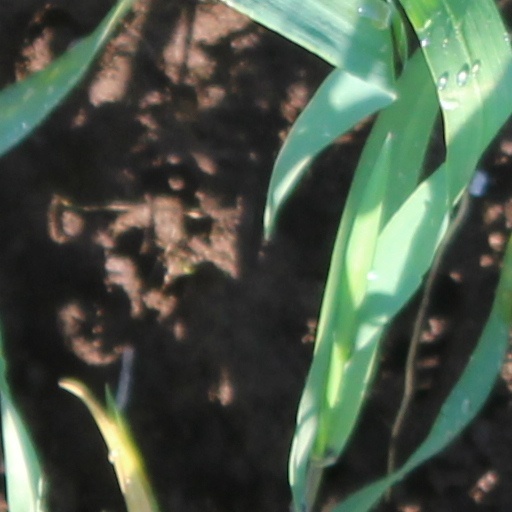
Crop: wheat